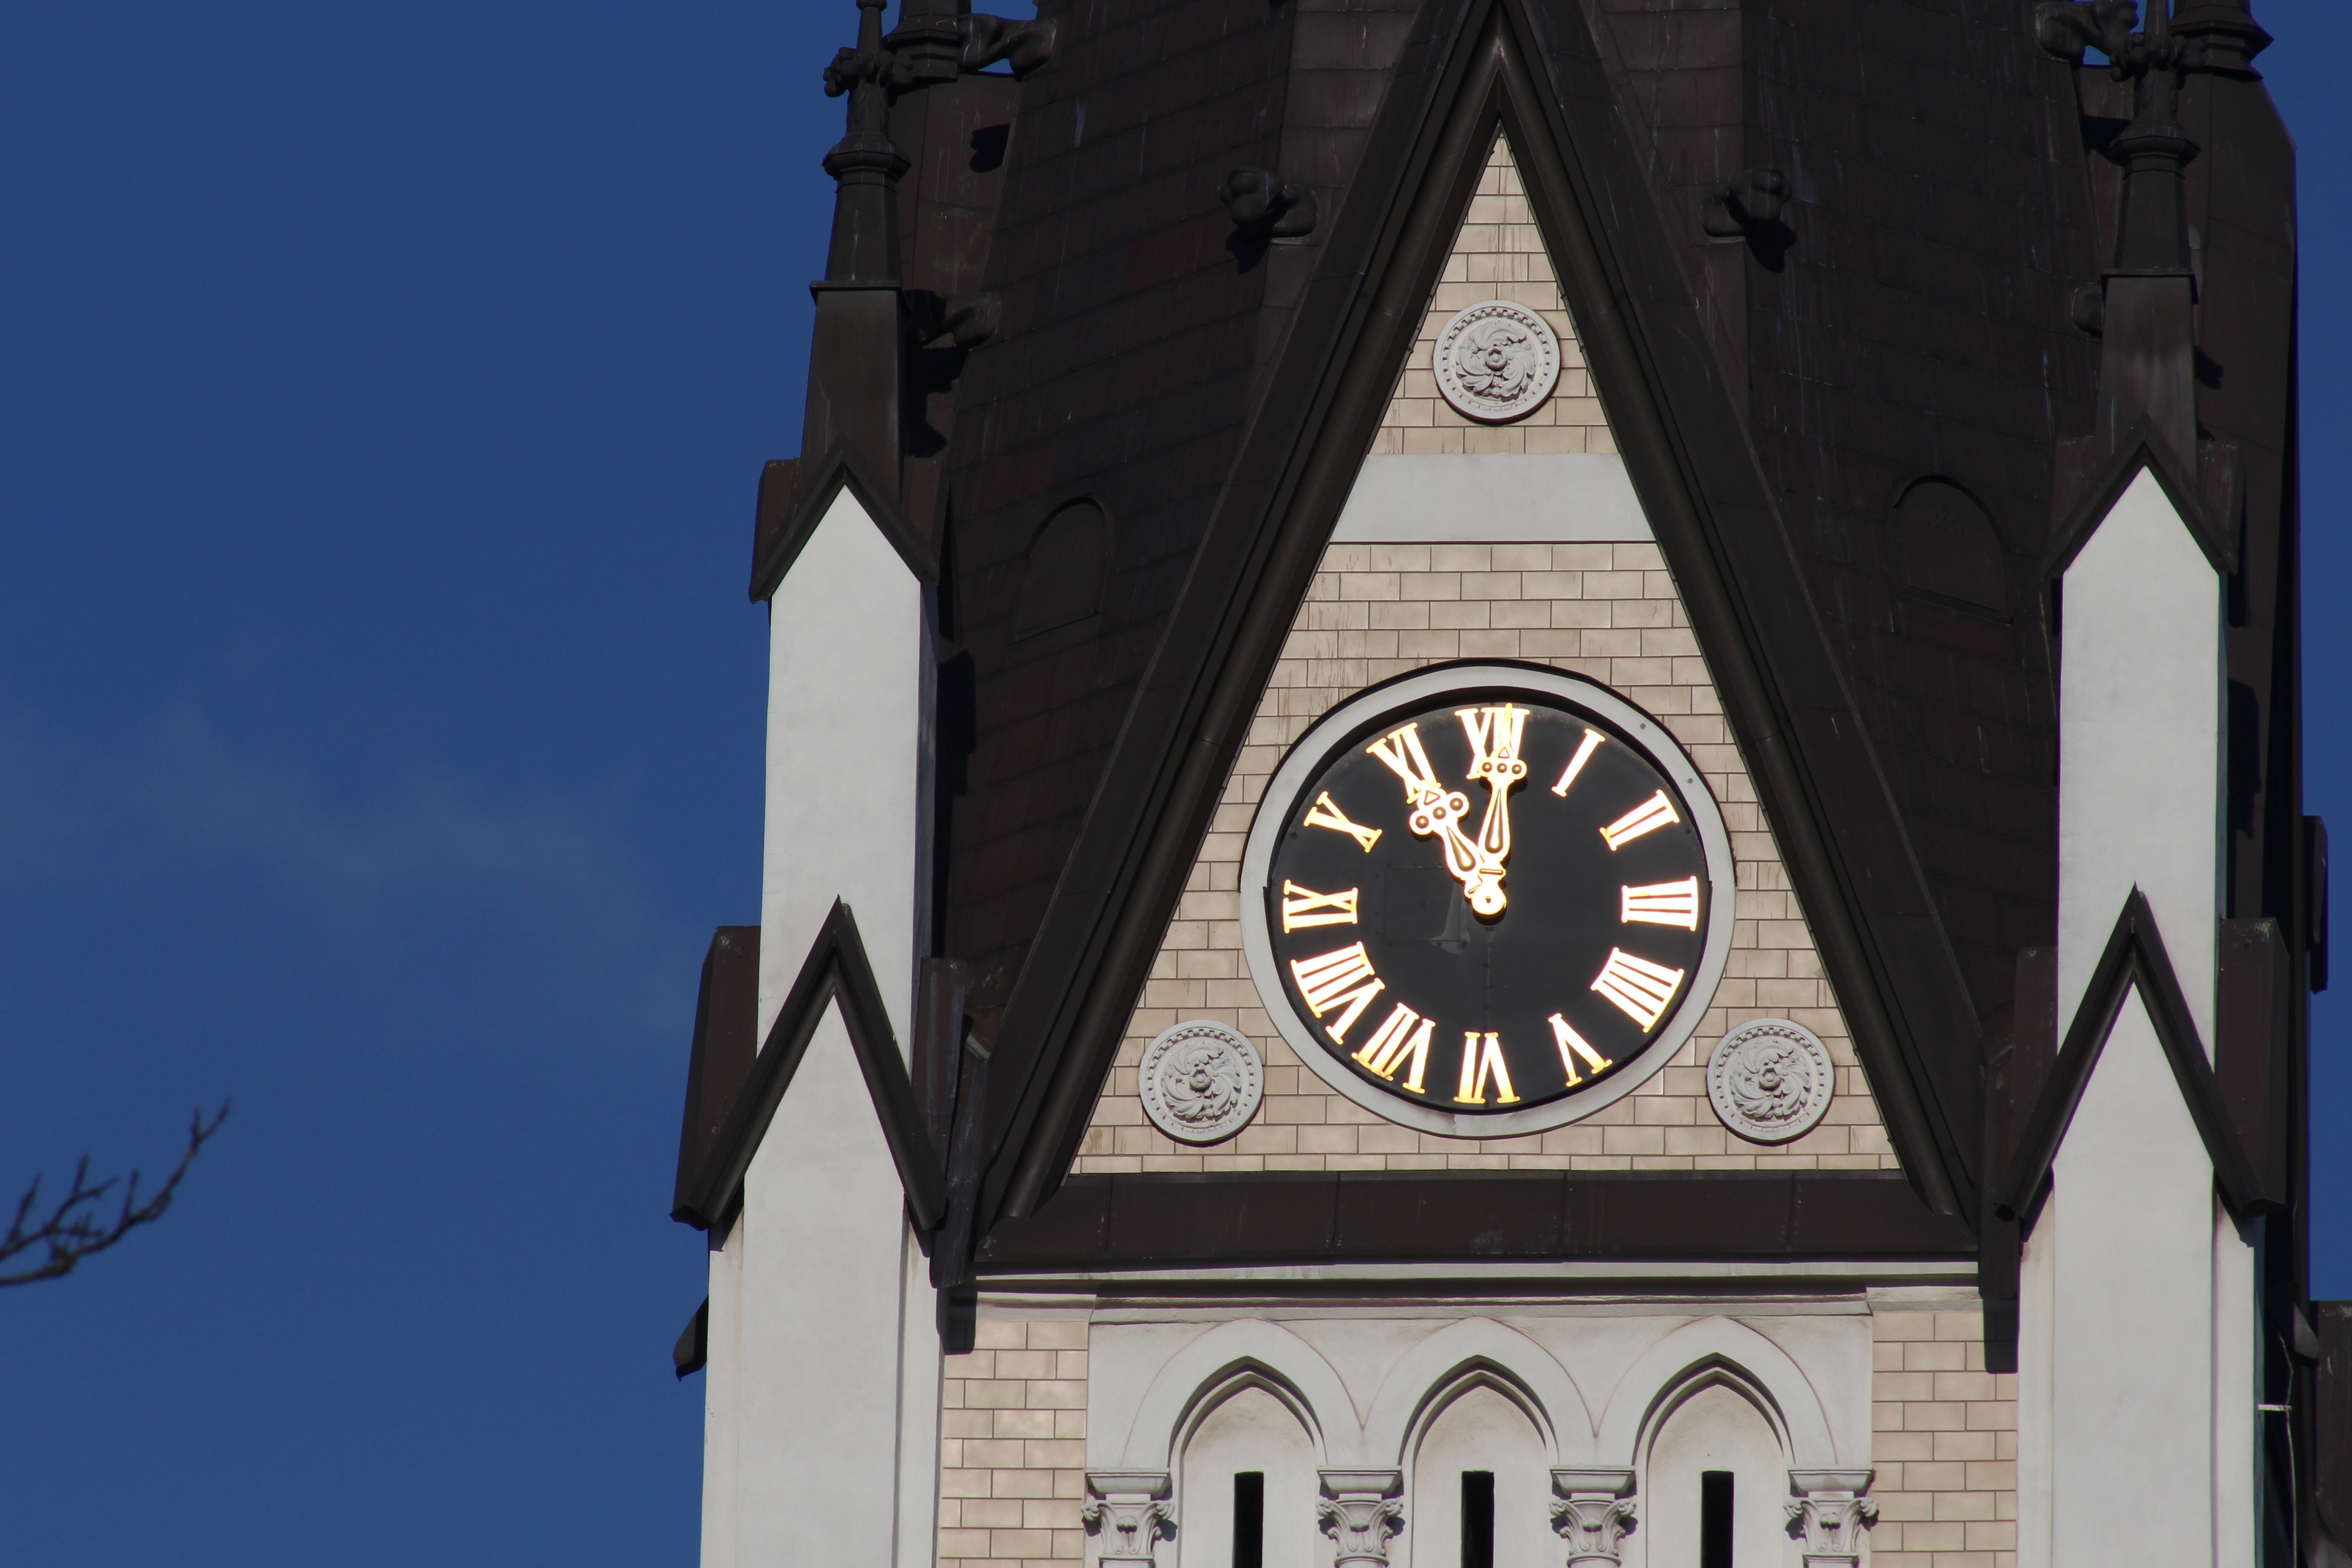
architecture, clock, monument, photo, heaven, tower, color, blue, church, yellow, trip, lighting, clock tower, bell tower, ornament, steeple, decorative, church clock, sacred heart, czech cieszyn, masaryk sets